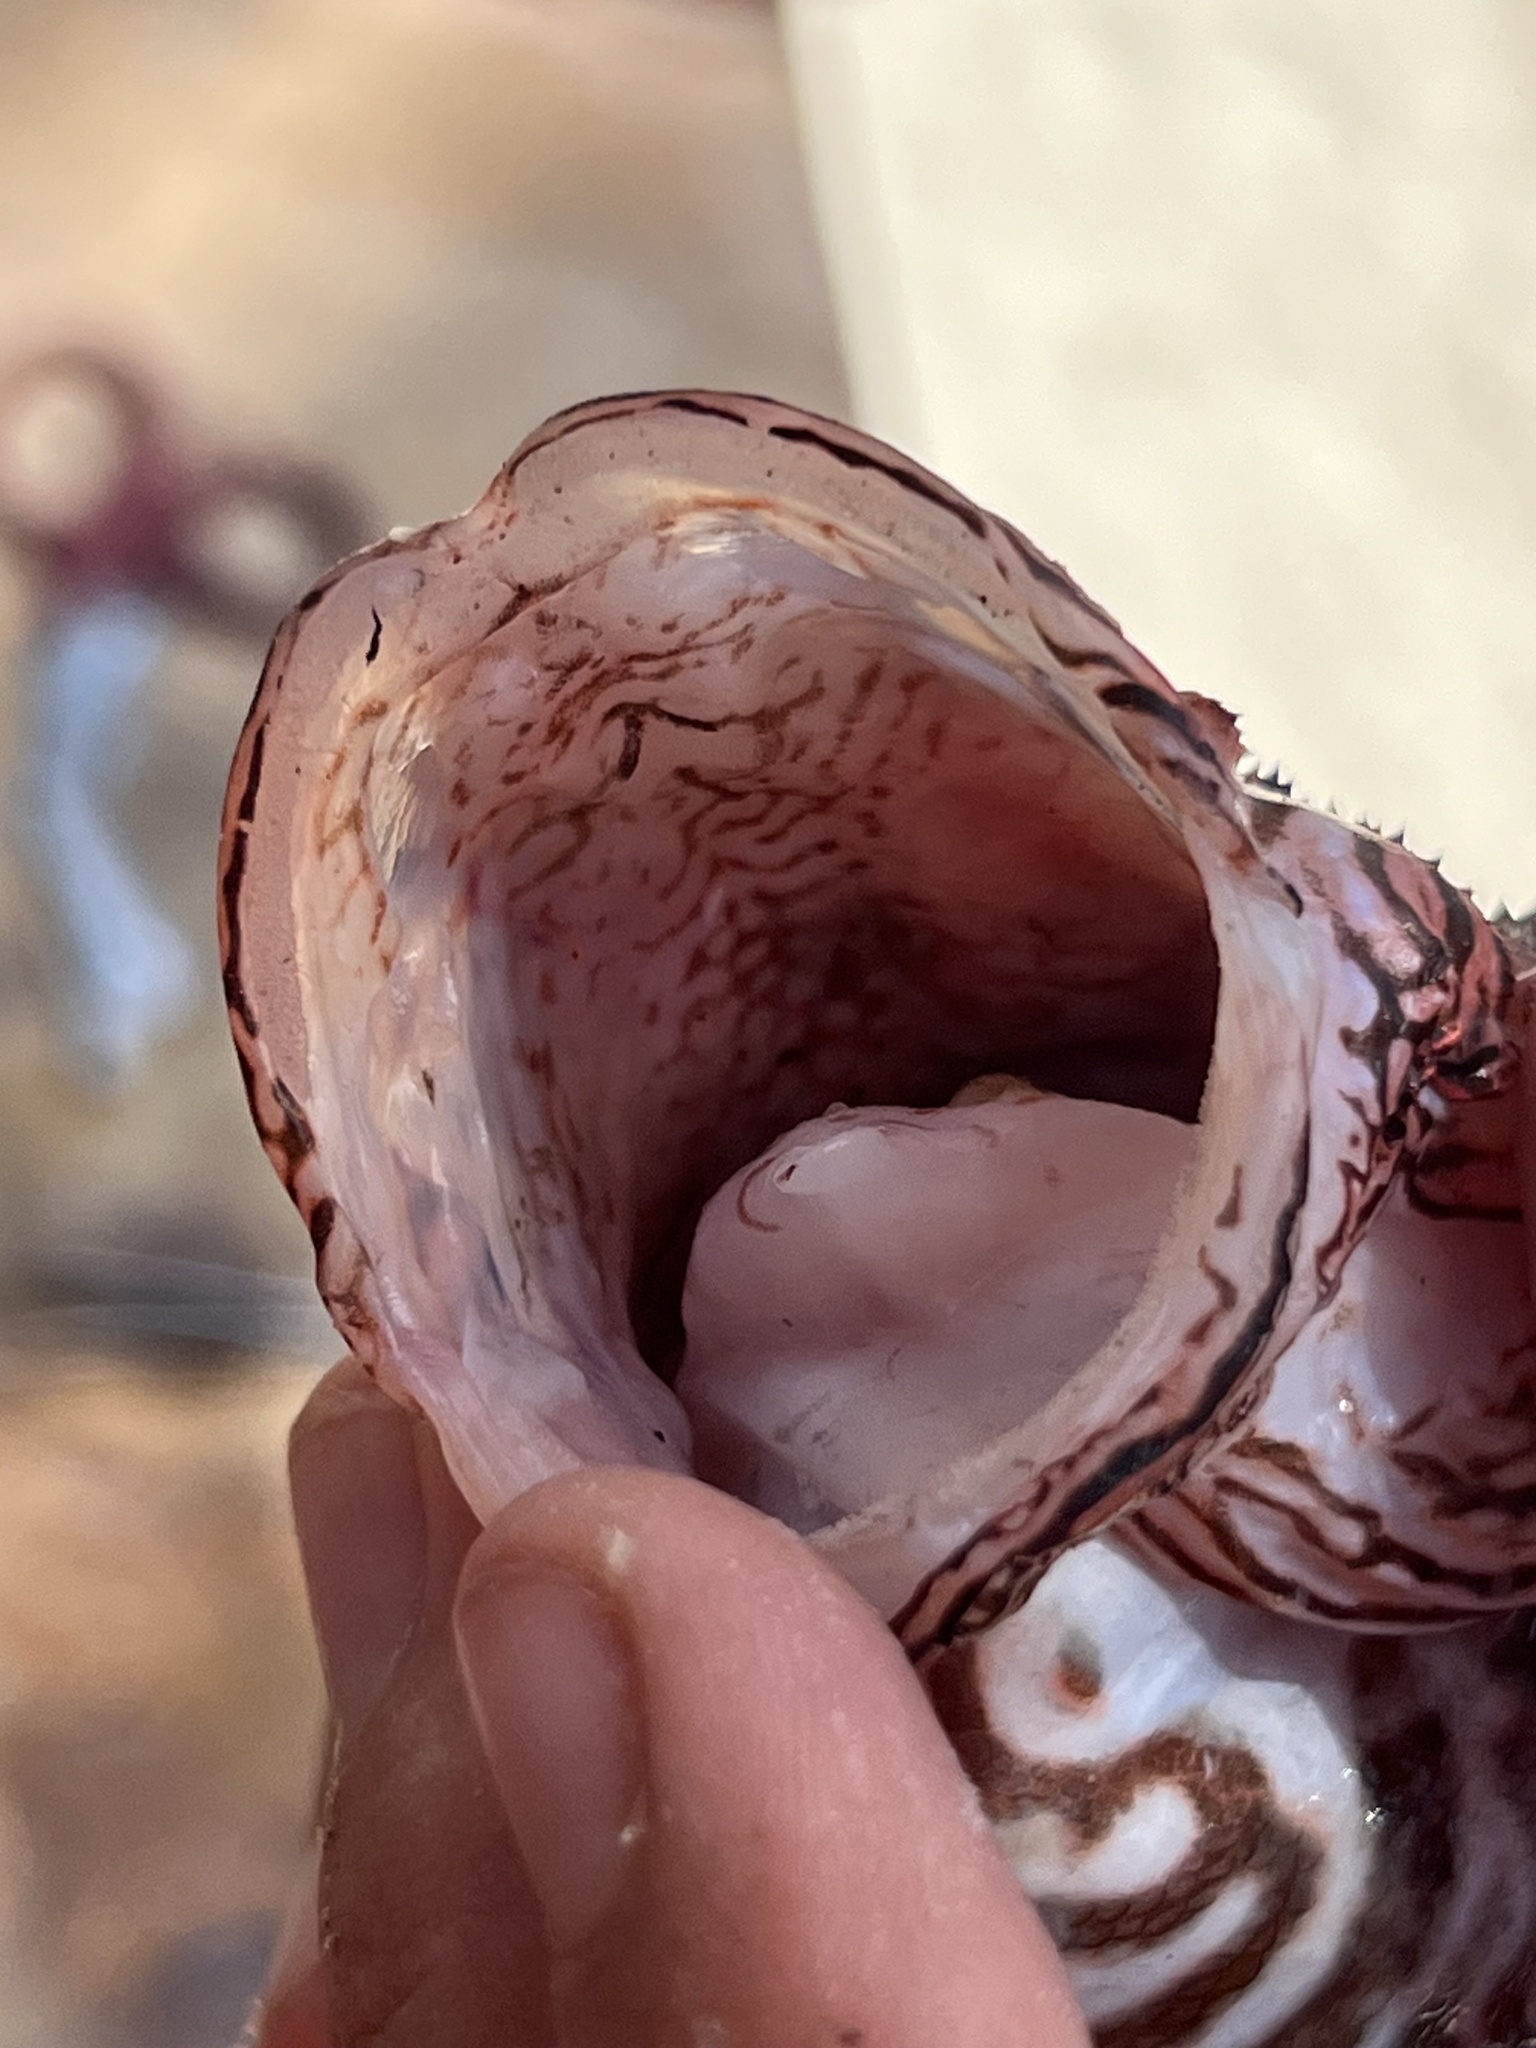
Pterois volitans (Red Lionfish)